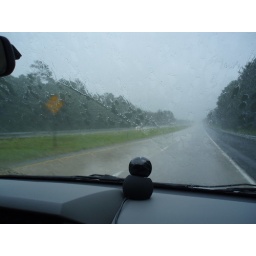
The view out the van window as heavy rain greets us in Georgia.